State of Decay (Doctor Who)

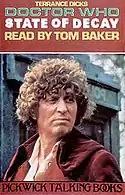
cassette cover

A novelisation of this serial, written by Terrance Dicks, was published by W. H. Allen Ltd (hardback) in September 1981, with the paperback from Target Books following in January 1982. A novelisation with different text was written by Dicks for an audiobook read by Tom Baker and released on cassette by Pickwick in June 1981. On 7 January 2016 the full audiobook of the Target novelisation was released read by Geoffrey Beevers and John Leeson.